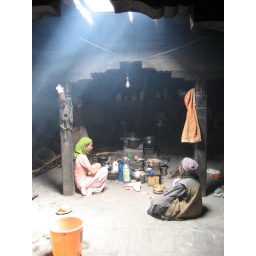
kitchen in the big house